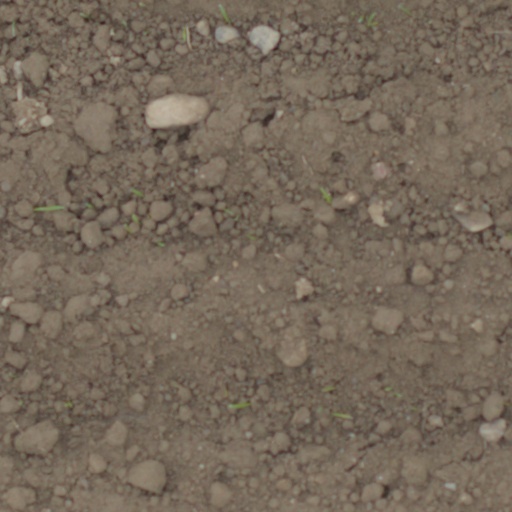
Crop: wheat